Family of Barack Obama

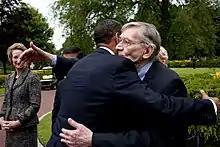
Barack Obama embraces his great-uncle Charles Payne, June 6, 2009.

Before his inauguration, President Obama published an open letter to his daughters in "Parade" magazine, describing what he wants for them and every child in America: "to grow up in a world with no limits on your dreams and no achievements beyond your reach, and to grow into compassionate, committed women who will help build that world".